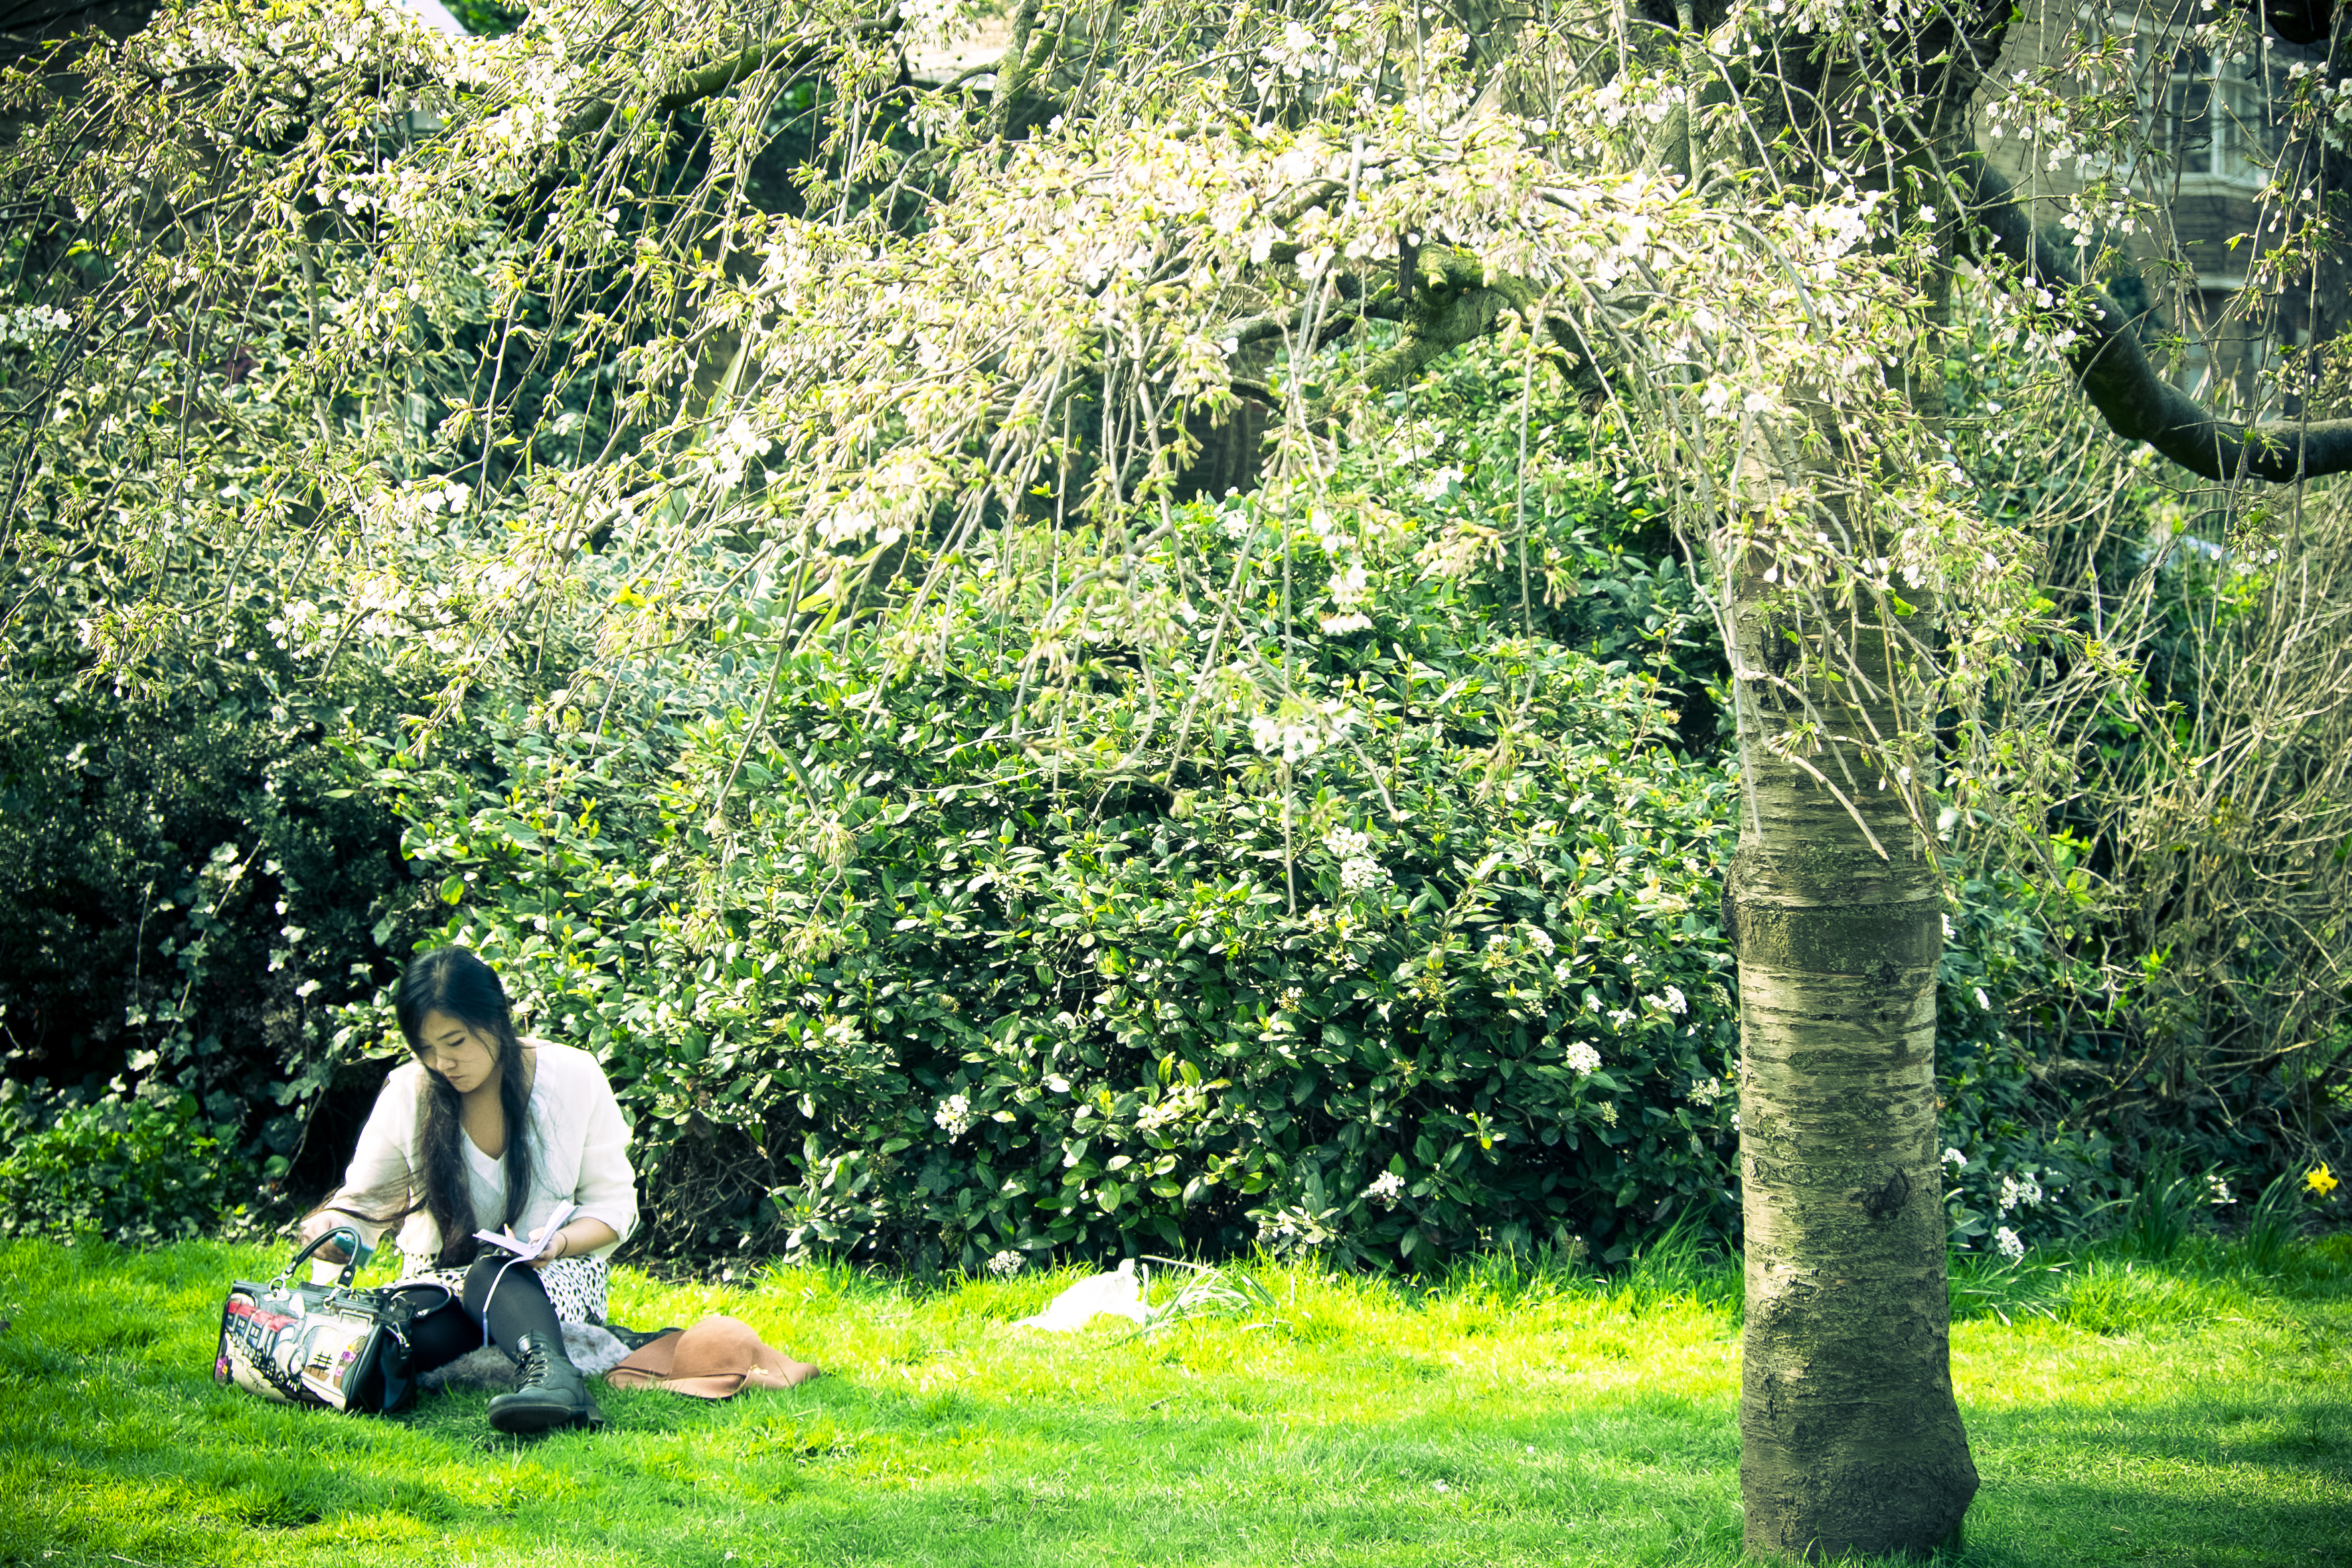
tree, nature, forest, grass, plant, street, lawn, meadow, sunlight, leaf, flower, urban, travel, fujifilm, green, autumn, botany, garden, uk, england, shrub, botanical garden, fuji, woodland, fujixt1, fujix, brighton, woody plant